Plácido Domingo

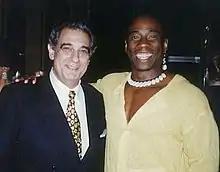
Domingo with American opera singer Stacey Robinson in 1994

Domingo first sang Mario Cavaradossi in Puccini's "Tosca" in a 1961 performance in Mexico City. He sang Cavaradossi at the Met on 15 February 1969 with Nilsson (broadcast). 1971 he made his Covent Garden debut in the role. He continued to sing the part for many years, especially at the Met and in Vienna, eventually performing it more than any other of his roles. In September 1975, Domingo debuted in the title role of Verdi's "Otello" at the Hamburg State Opera. It soon became his signature role and one of operas he performed most frequently (over 200 times). He recorded the part three times in the studio and appeared in four officially released filmed versions of the opera. Oscar-winning Shakespearean actor, Laurence Olivier, declared after seeing the tenor in the role: "Domingo plays Othello as well as I do "and" he has that voice."